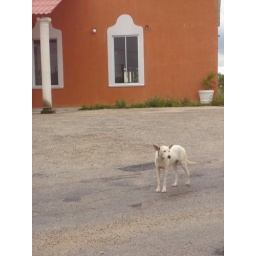
A street running dog in Valladolid.